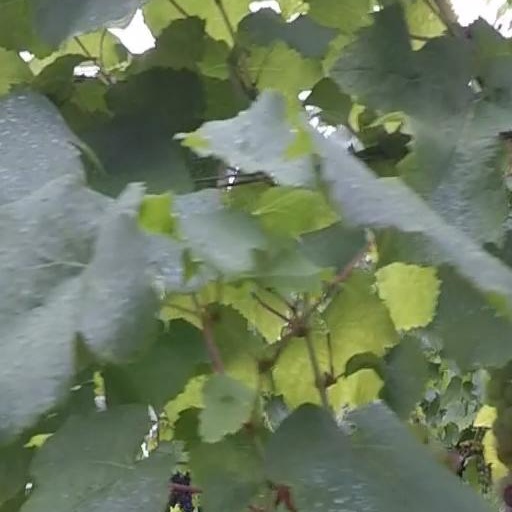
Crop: grape